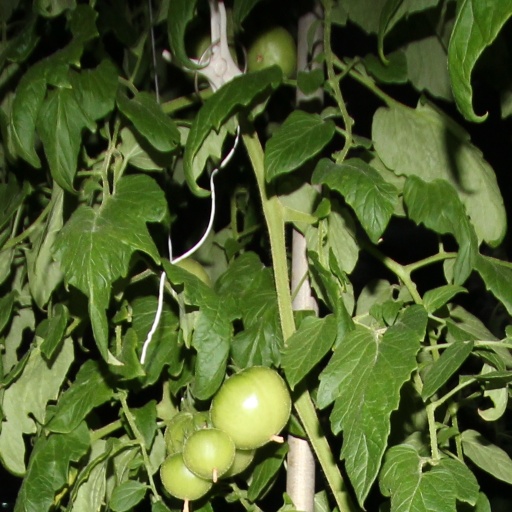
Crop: tomato